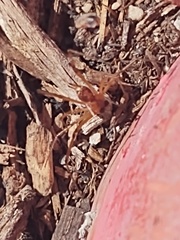
Species: Lactrodectus_hesperus